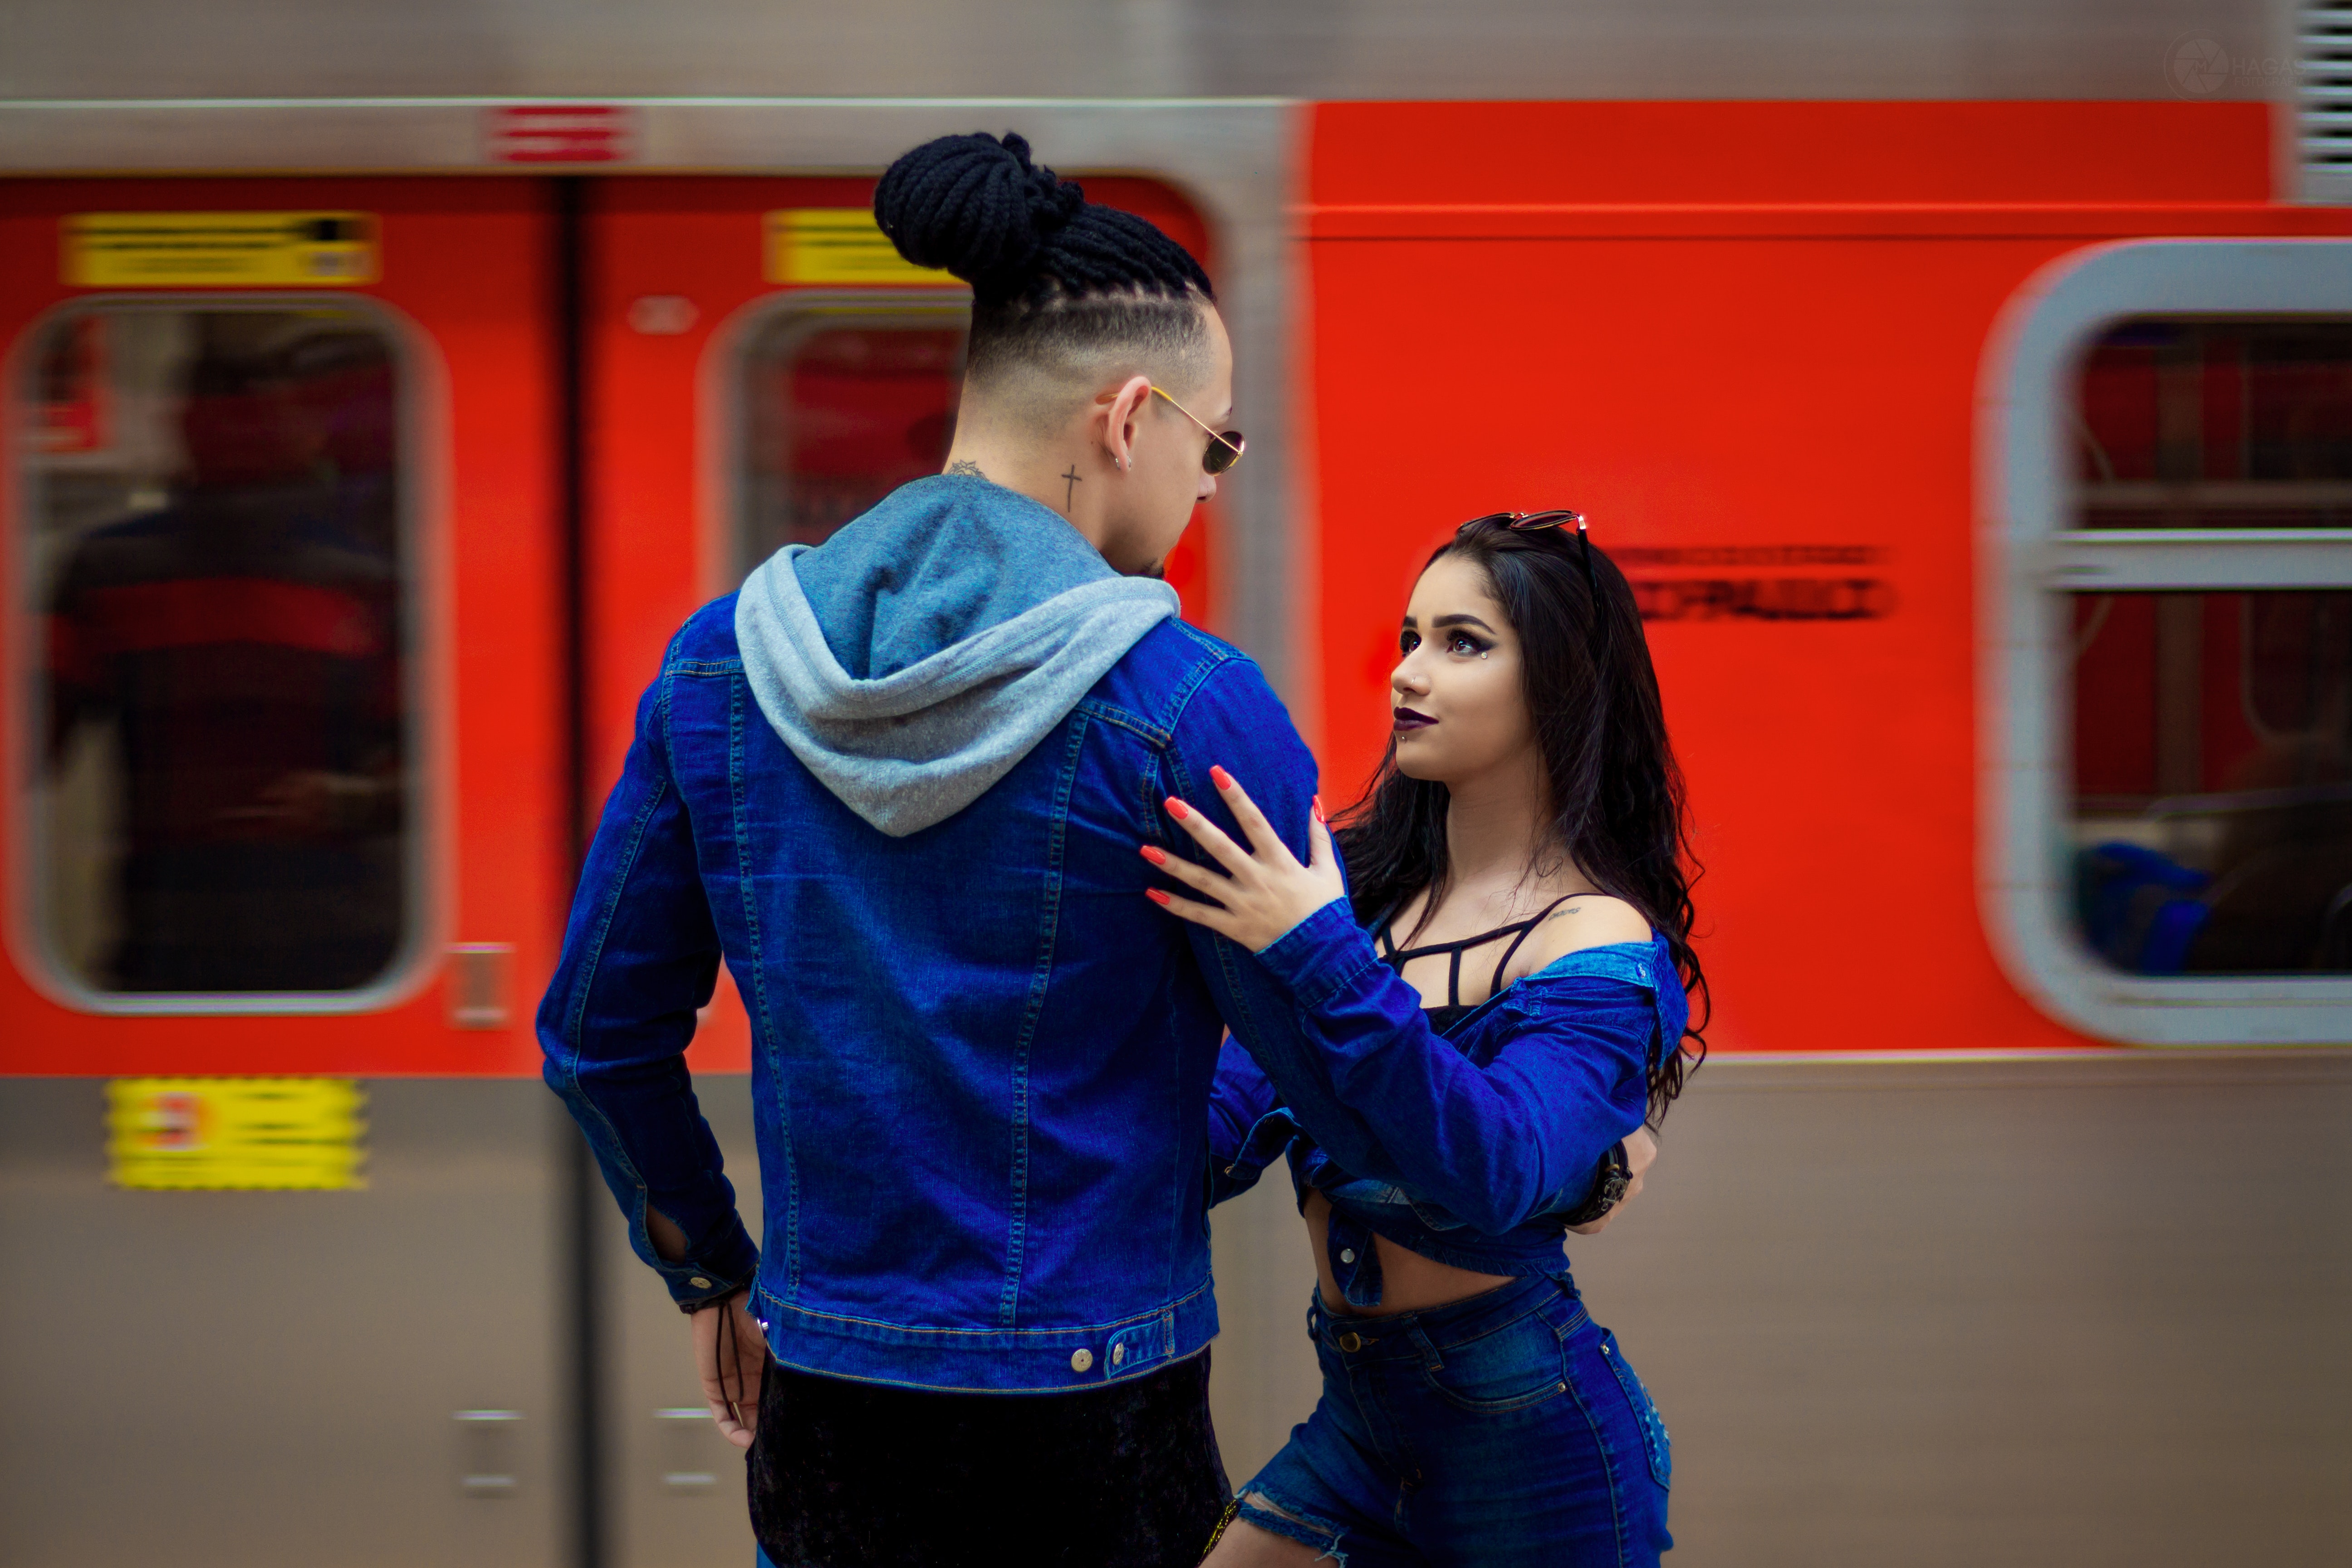
blue, red, electric blue, cobalt blue, transport, fun, interaction, dance, outerwear, event, vehicle, public transport, smile, gesture, costume